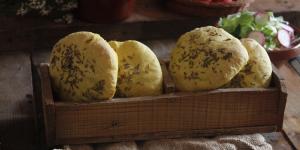
pan de curcuma